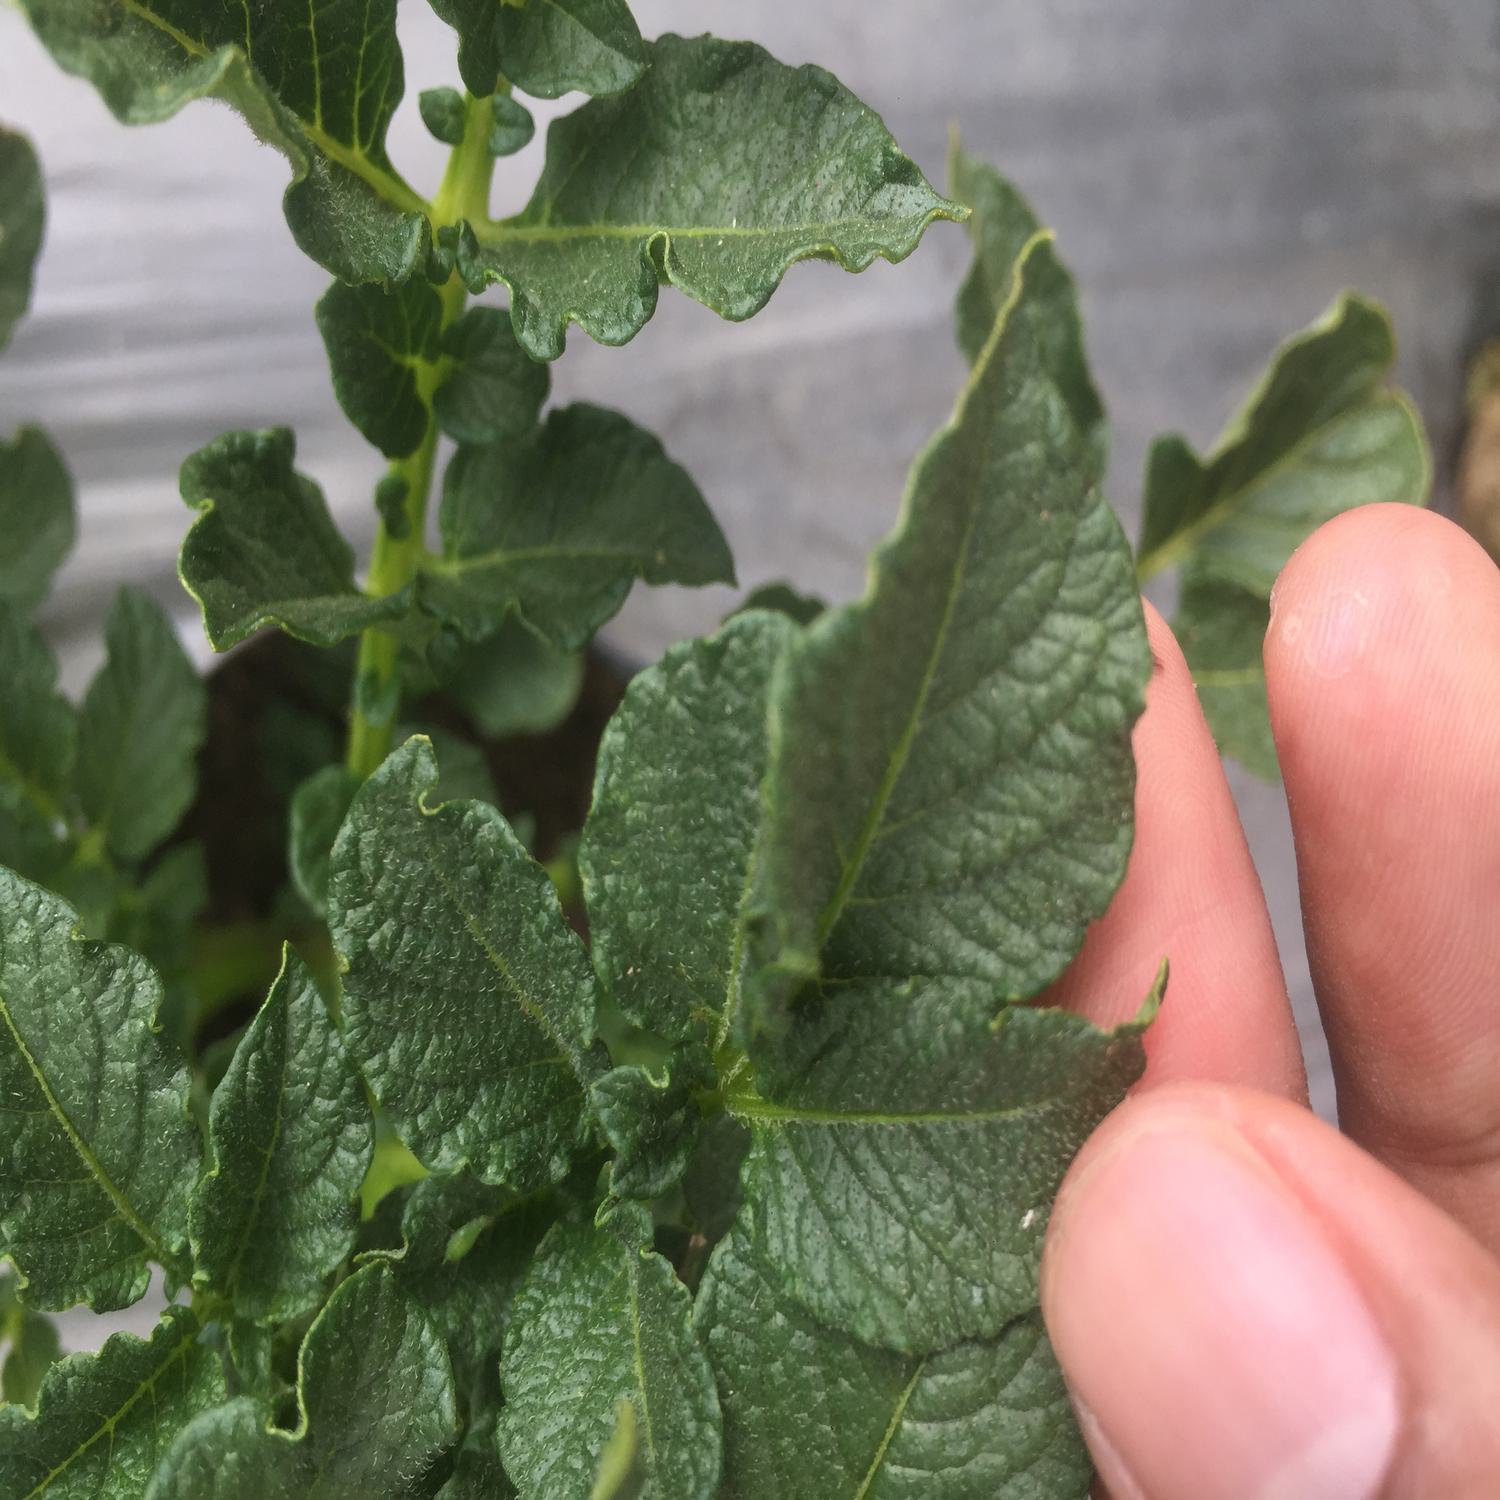
Etiqueta: Virus